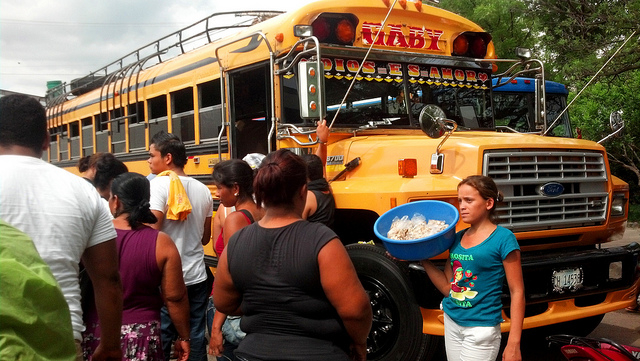
Several people lined up near a school bus.

a crowd of people by a school bus and a girl holding a big blue bowl

A number of people crowded around a modified school bus.

a school bus that has some people in it